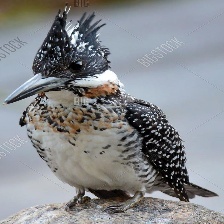
Species: CRESTED KINGFISHER
Scientific name: MEGACERYLE LUGUBRIS